Bogdanka Coal Mine

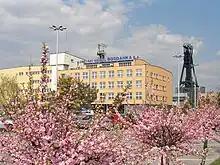

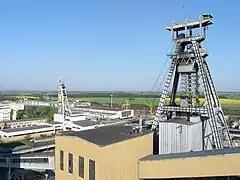
general view of the LW Bogdanka

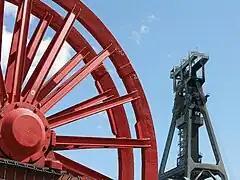
mine shaft in Bogdanka

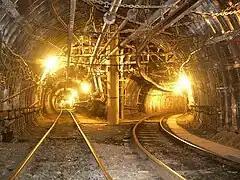
Bogdanka - in the mine

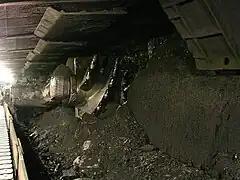
Bogdanka - cutter-loader face

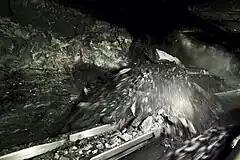
Bogdanka - coal plought

The Bogdanka Coal Mine (Lubelski Węgiel "Bogdanka" S.A.) is a coal mine in the village of Bogdanka near Łęczna, in the vicinity of Lublin, 197 km south-east of Poland's capital, Warsaw, in the Lublin Coal Basin. The mineral-obtaining licence area where extraction takes place is located in the commune of Puchaczów.